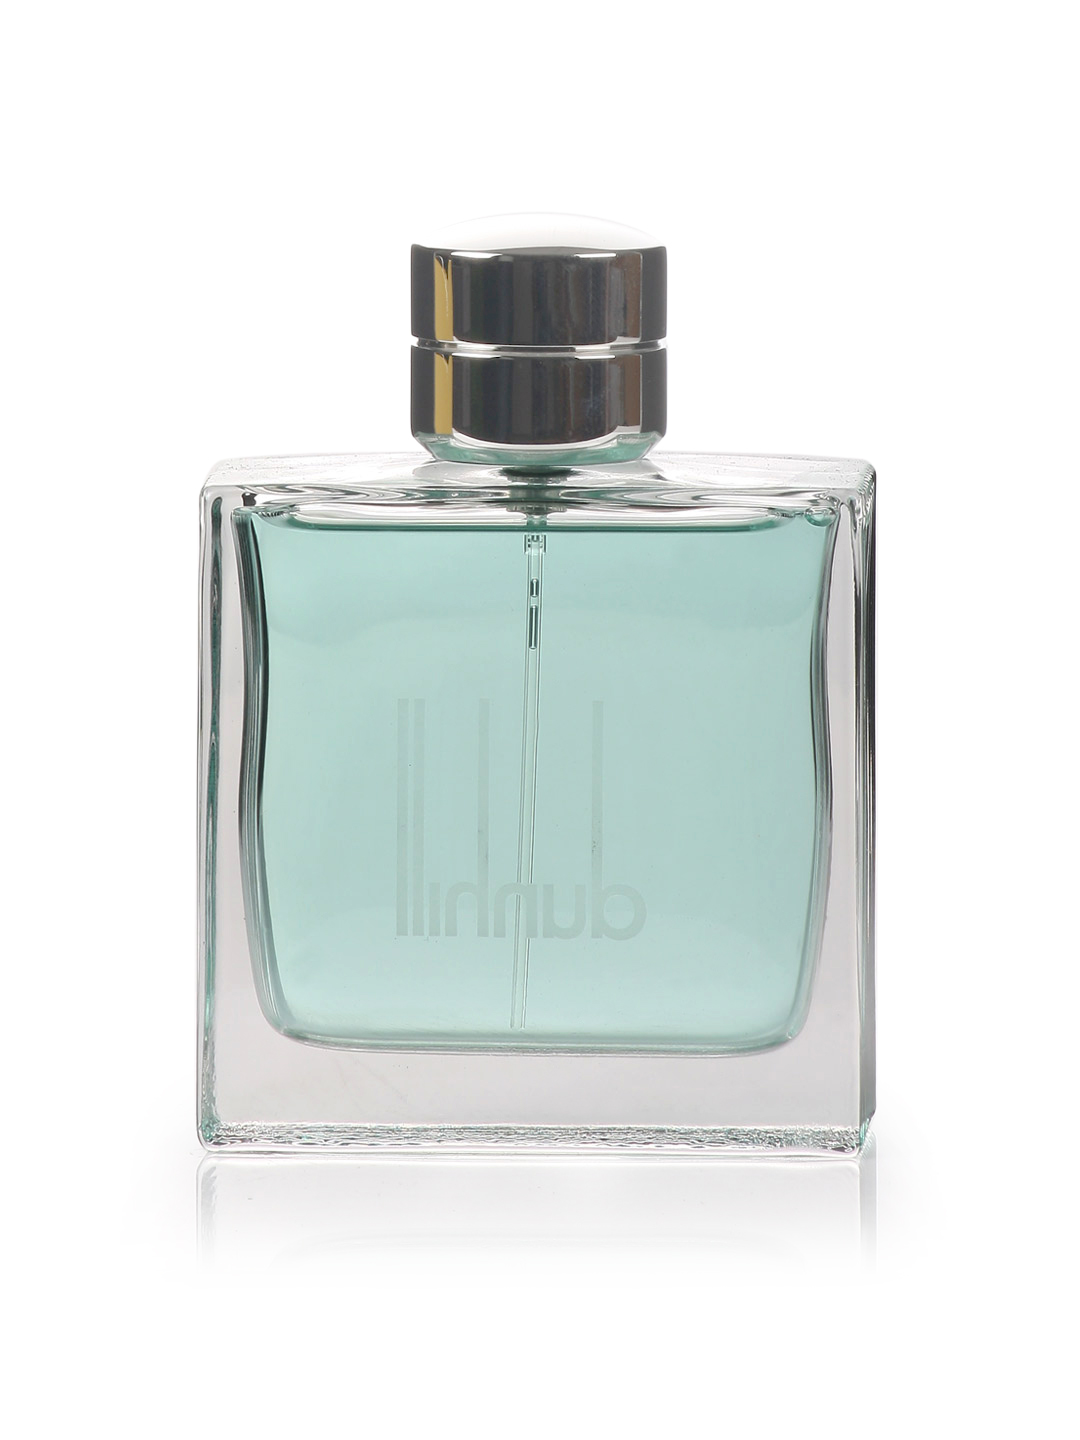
Dunhill Fresh Men Perfume
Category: Personal Care / Fragrance / Perfume and Body Mist
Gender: Men
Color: Green
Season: Spring 2017
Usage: Casual